Heliacal rising

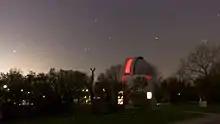
Sirius is the fixed star with the greatest apparent magnitude and one which is almost non-variable. The Pleiades, a key feature of Taurus shown across Orion in the same photograph also experience an annual period of visibility ("rising and setting"). Photo taken at sunset.

Relative to the stars, the Sun appears to drift eastward about one degree per day along a path called the ecliptic because there are 360 degrees in any complete revolution (circle), which takes about 365 days in the case of one revolution of the Earth around the Sun. Any given "distant" star in the belt of the ecliptic will be visible at night for only half of the year, when it will always remain below the horizon. During the other half of the year it will appear to be above the horizon but not visible because the sunlight is too bright during the day. The star's heliacal rising will occur when the Earth has moved to a point in its orbit where the star appears on the eastern horizon at dawn. Each day after the heliacal rising, the star will rise slightly earlier and remain visible for longer before the light from the rising sun overwhelms it. Over the following days the star will move further and further westward (about one degree per day) relative to the Sun, until eventually it is no longer visible in the sky at sunrise because it has already set below the western horizon. This is called the "acronycal setting".